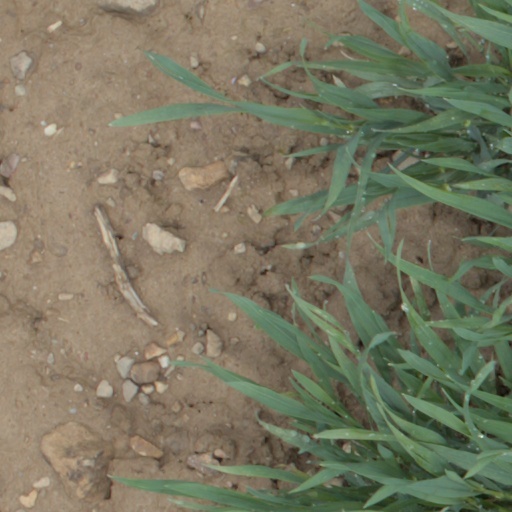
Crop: wheat